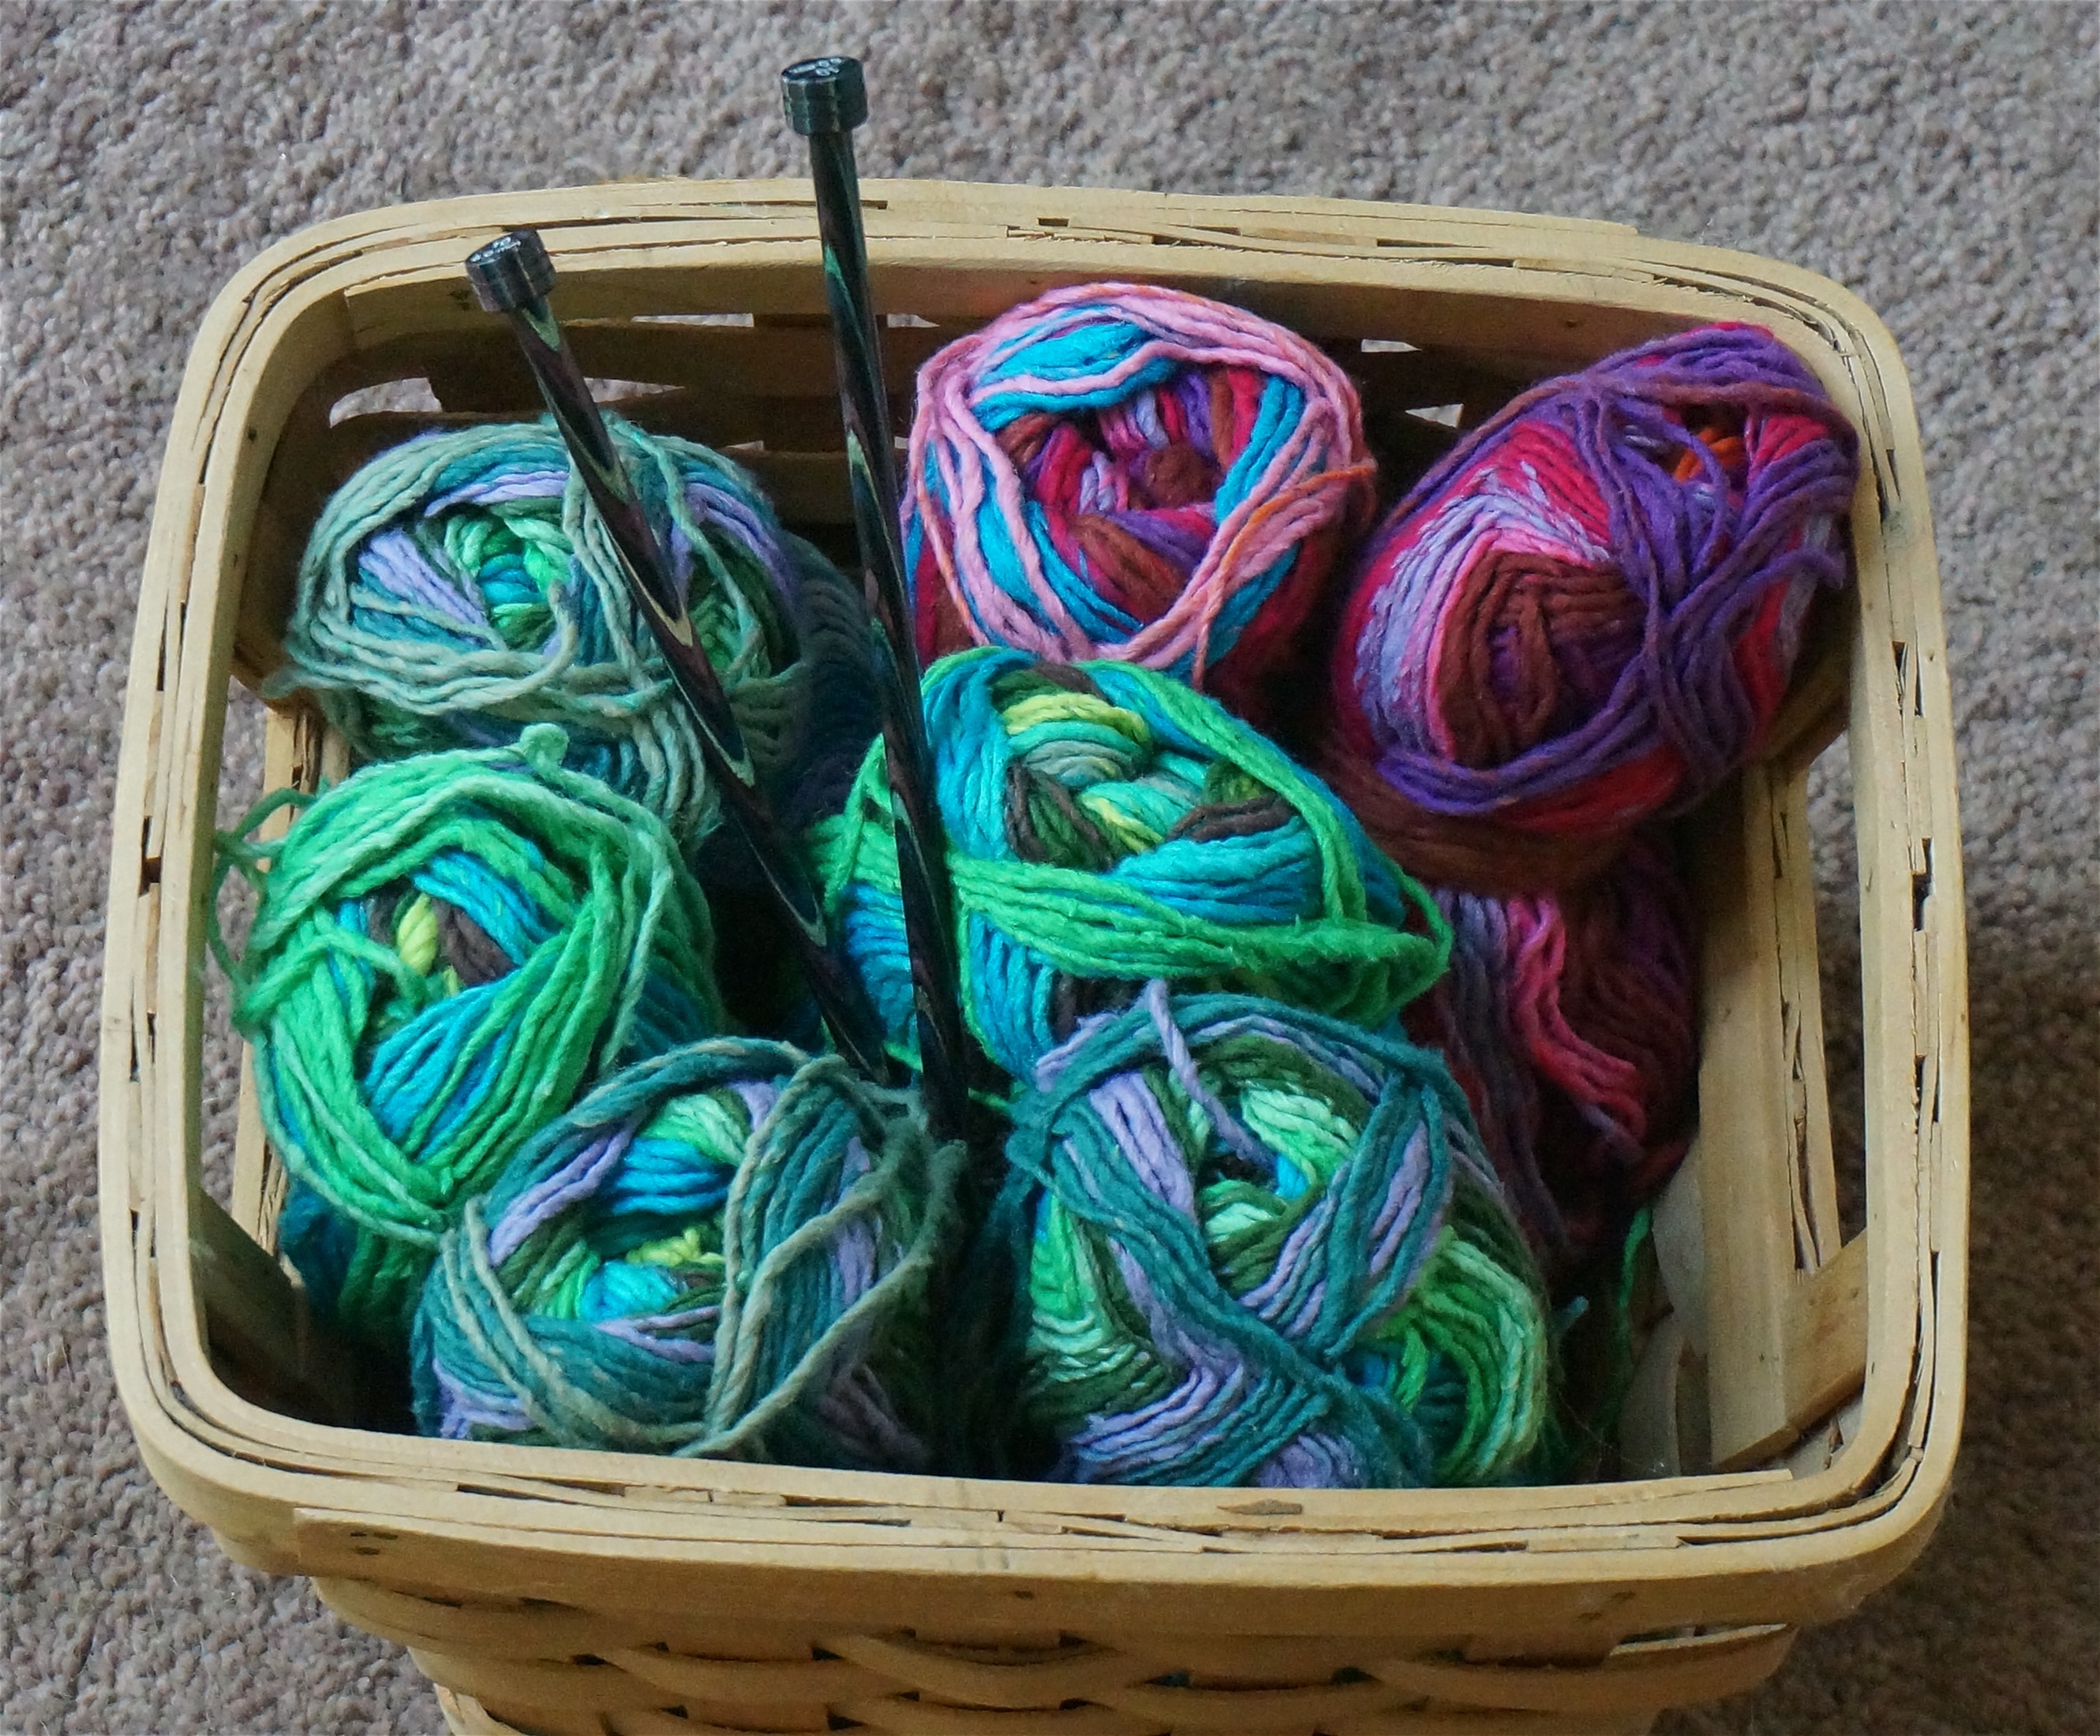
craft, colorful, yarn, material, thread, knitting, textile, art, handicraft, variegated, knitting basket, knitting needles, wool blend, thick and thin